Basan (legendary bird)

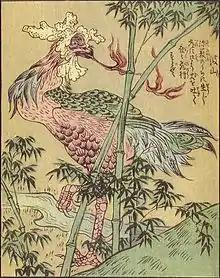
The "basan" as depicted in Takehara Shunsen's "Ehon Hyaku Monogatari"

The Basan (波山), alternatively referred to as Basabasa (婆娑婆娑) or Inuhōō (犬鳳凰), is a fowl-like bird with origins stemming from Japanese mythology and folklore and illustrated in Takehara Shunsen's Ehon Hyaku Monogatari and the Gazu Hyakki Yagyō.